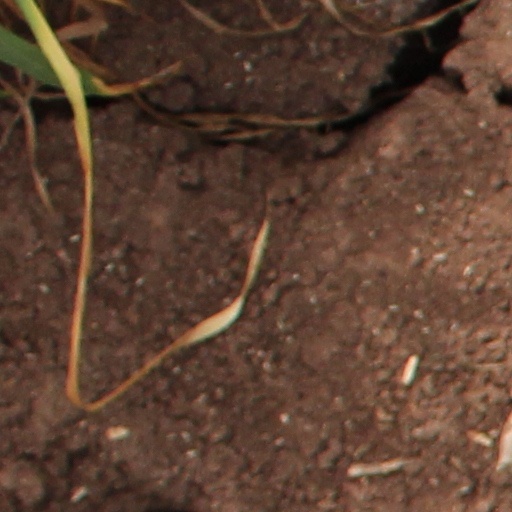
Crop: wheat